Canadian Crusoes

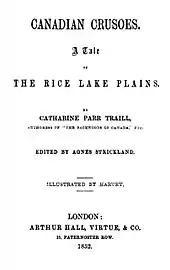
First Edition Title Page

Canadian Crusoes: A Tale of the Rice Lake Plains is a novel by Catharine Parr Traill published in 1852, considered the first Canadian novel for children. Written after "The Backwoods of Canada" (1836), it is Traill's second Canadian book. It was first published in 1852 by London publisher Arthur Hall, Virtue, and Company. It was edited by her sister Agnes Strickland.